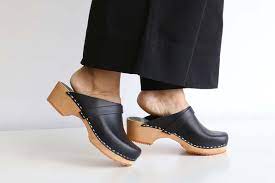
Label: Clog